Romeno

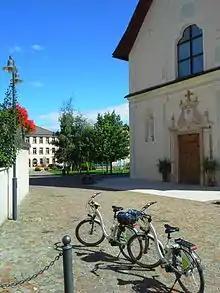
Piazza Padre Luigi Graiff

Romeno ("Romén" in local dialect) is a "comune" (municipality) in Trentino in the northern Italian region Trentino-Alto Adige/Südtirol, located about north of Trento.